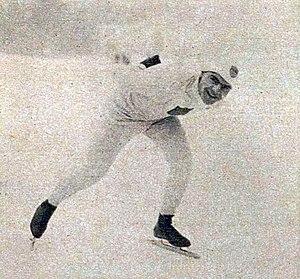
Clas Thunberg en 1924 à Chamonix.